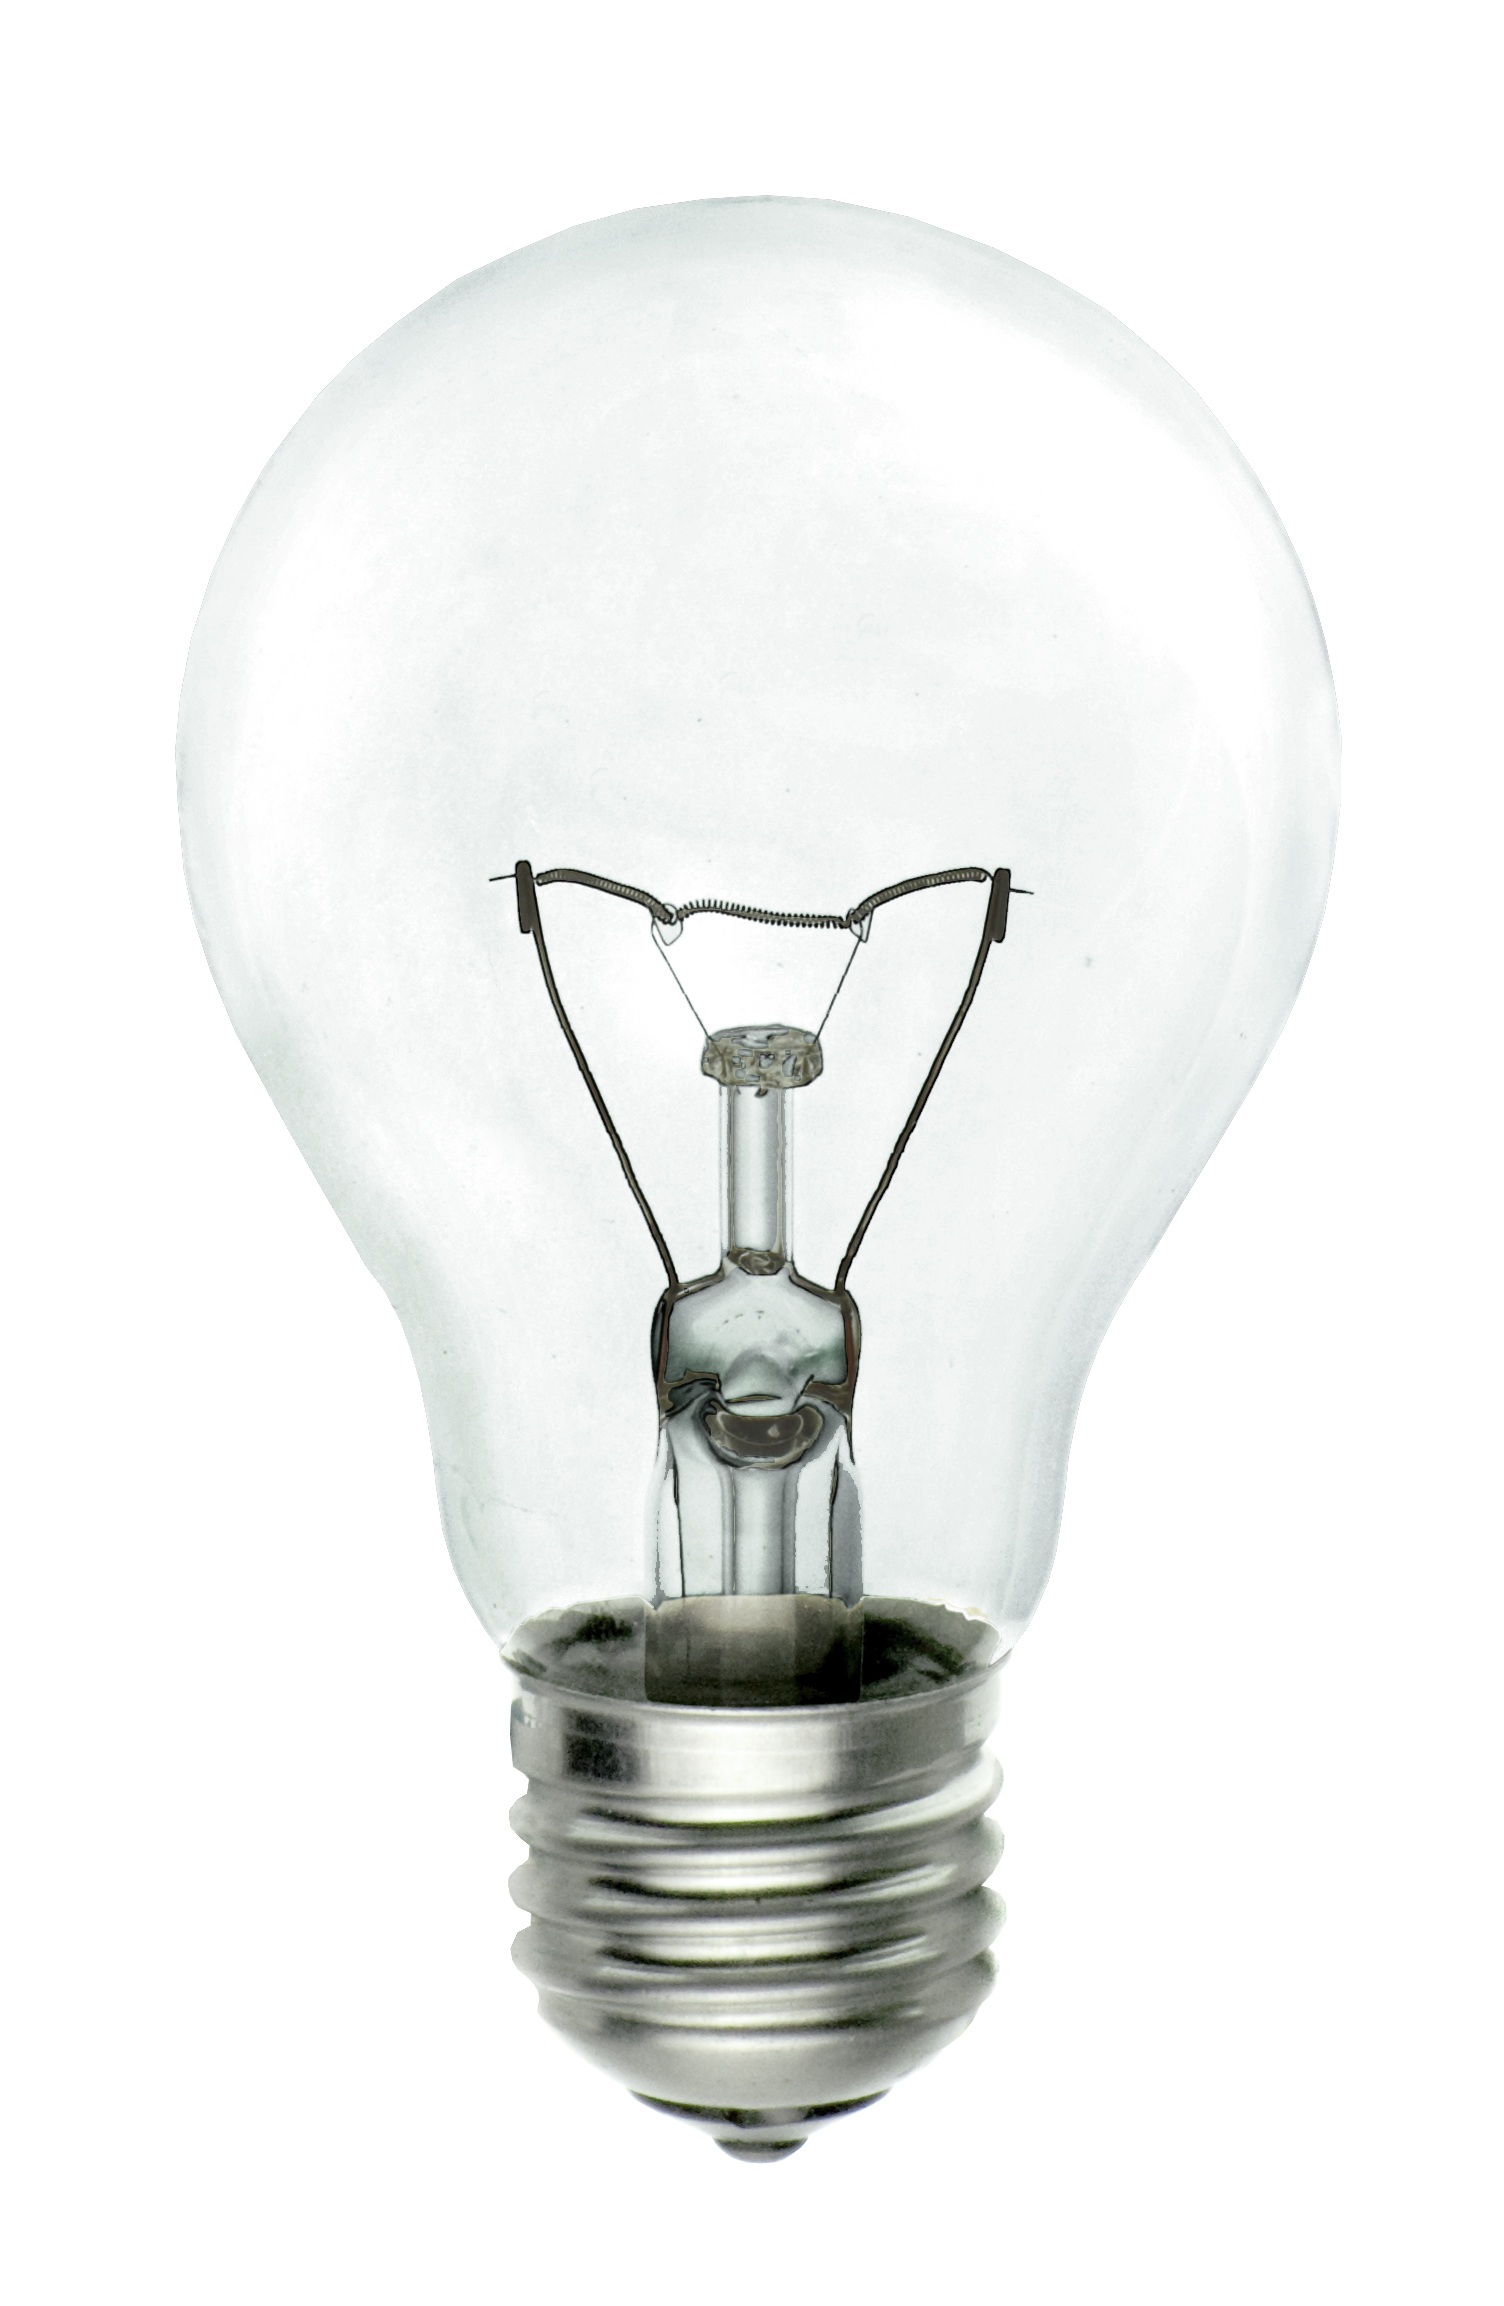
light, glass, bulb, lamp, lighting, lightbulb, filament, close up, transparent, light fixture, incandescent, sconce, electric light, glass bulb, incandescent light bulb, executive car, lamp bulb